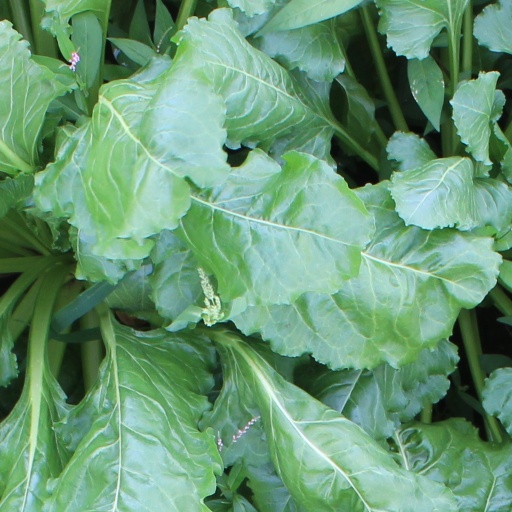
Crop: sugar beet